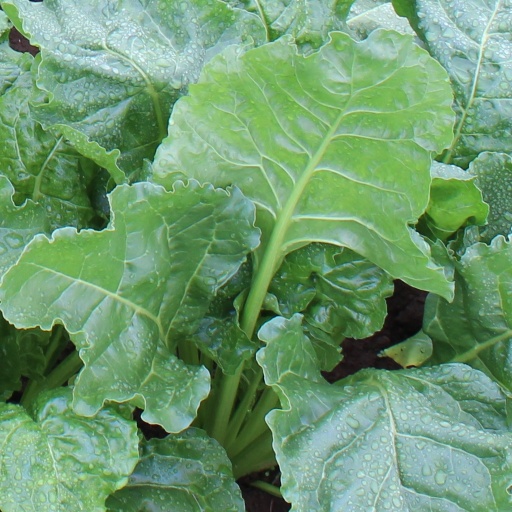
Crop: sugar beet